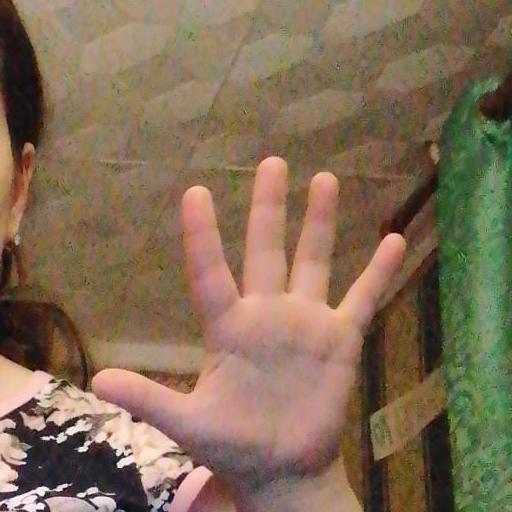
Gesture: palm